Olaf Swantee

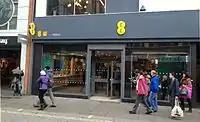
EE shop in Oxford in November 2012

From 9 May 2016 to 3 January 2020 Swantee was CEO of Swiss telecommunications company Sunrise.